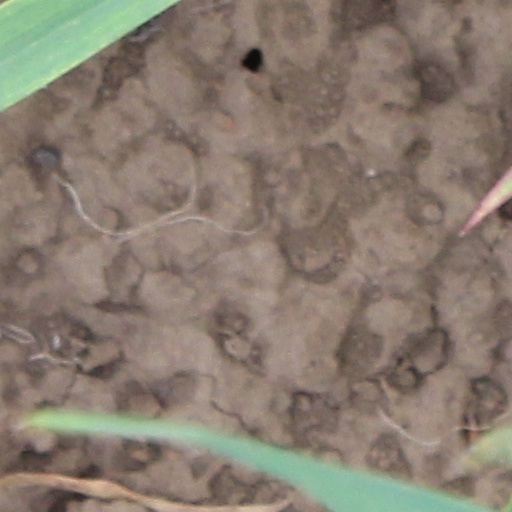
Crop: wheat